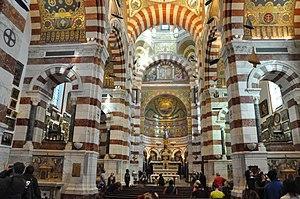
Marseille (Bouches-du-Rhône, 13), nef et chœur de la Basilique Notre-Dame de la Garde